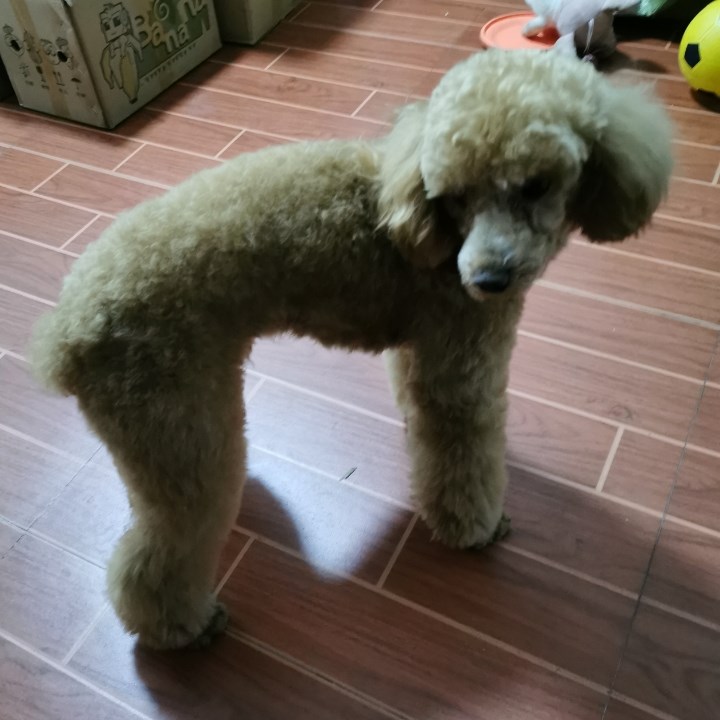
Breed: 2925-n000114-toy_poodle